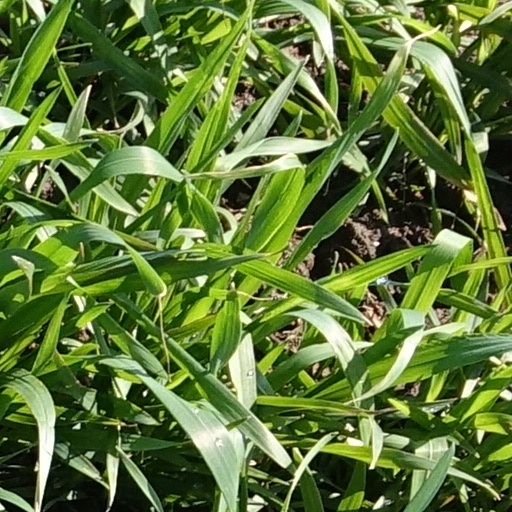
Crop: wheat